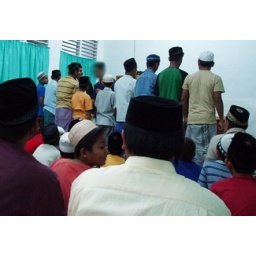
getting to know the boys from our sponsored charity home in aceh.